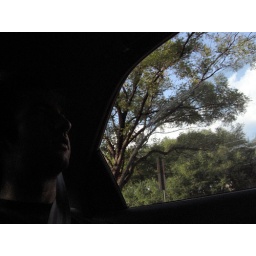
stuck in a car when i wish i were flying